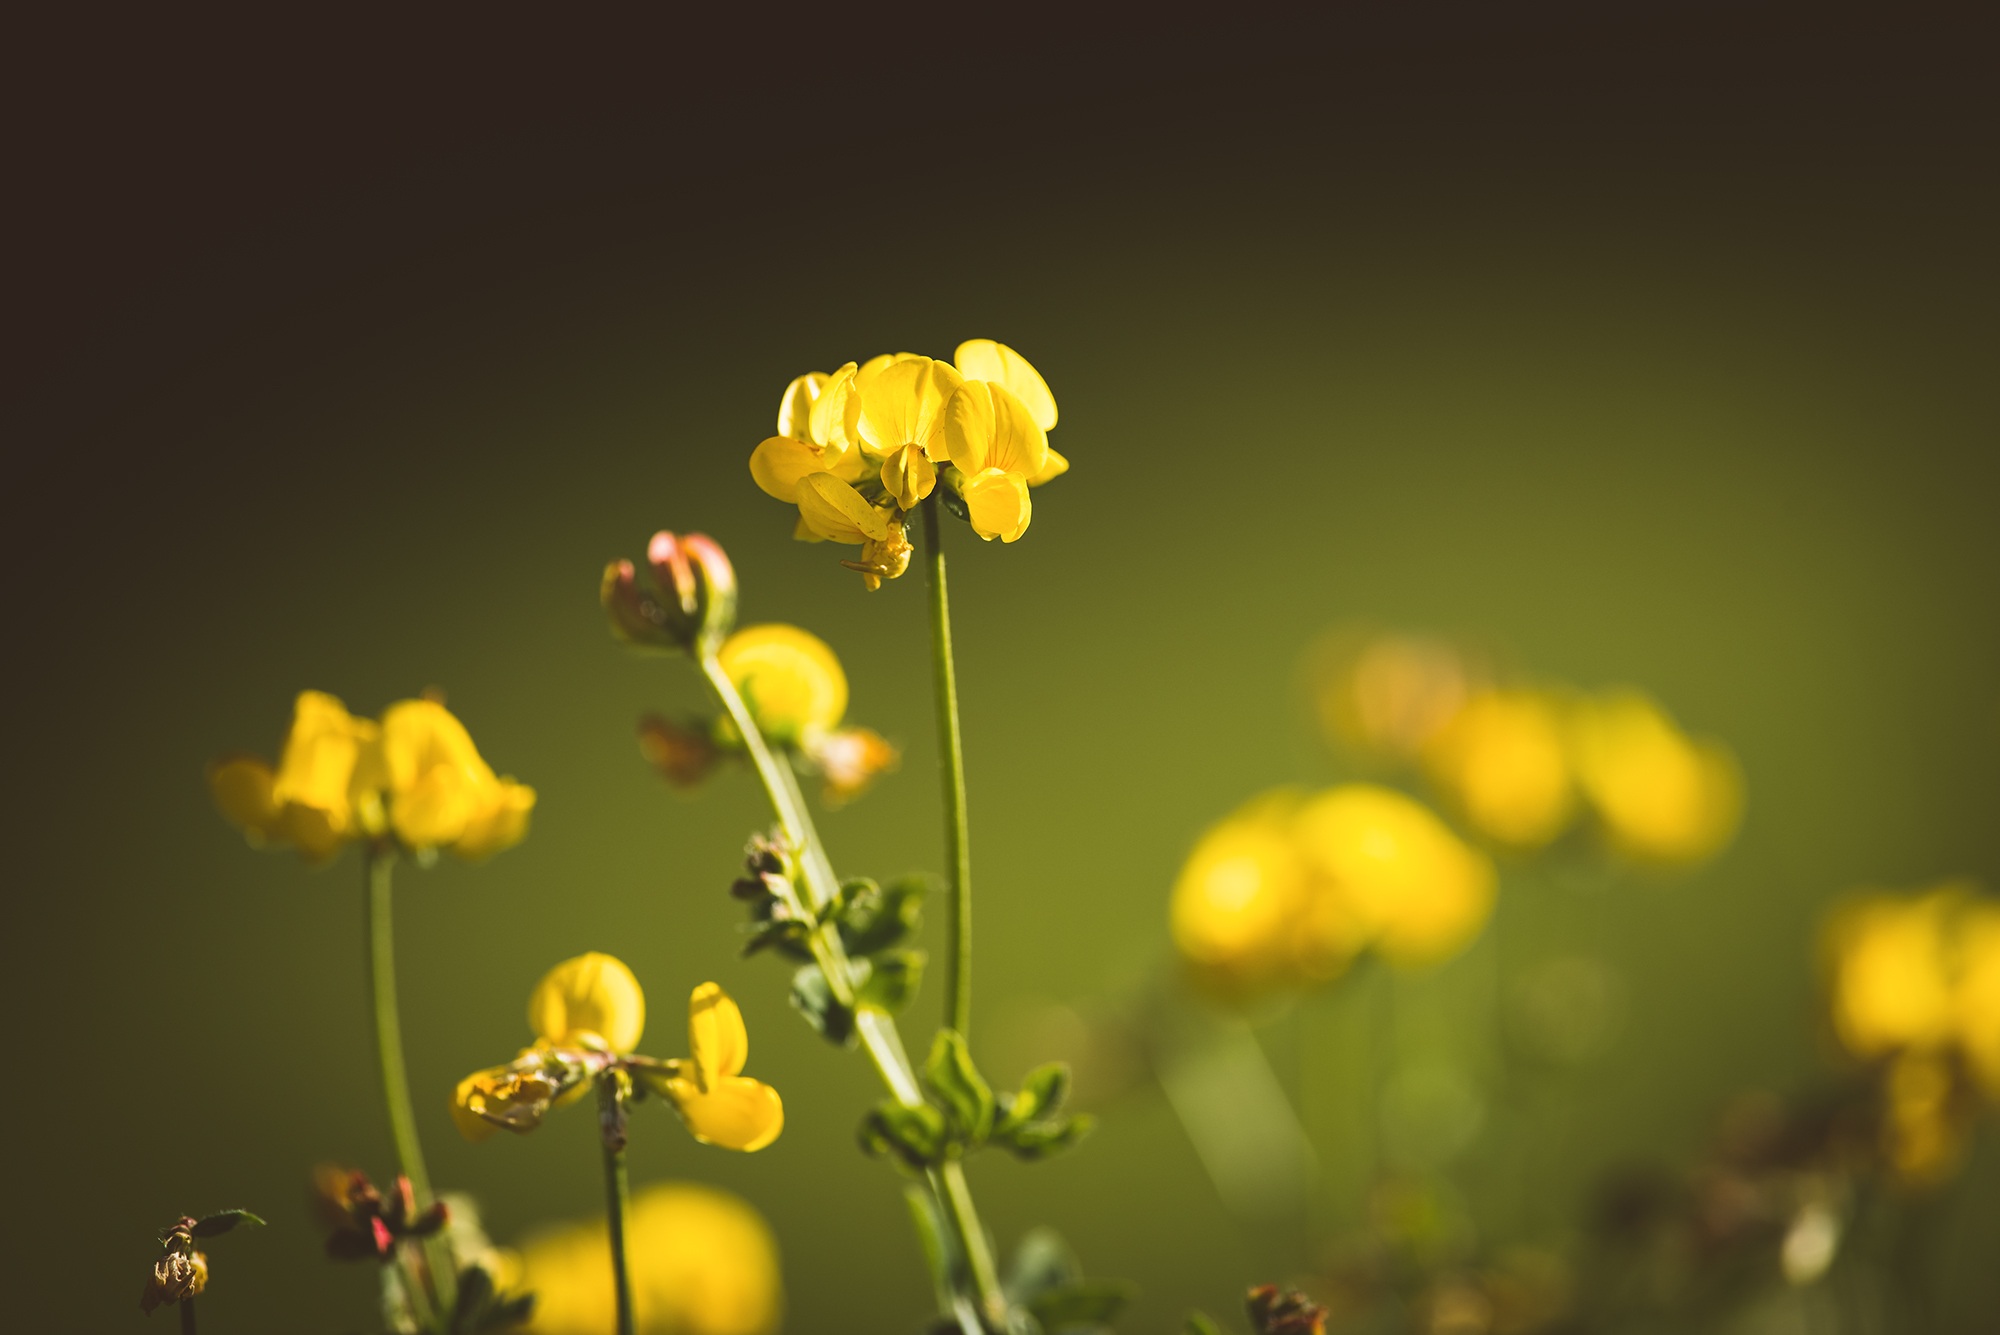
nature, branch, blossom, plant, photography, meadow, sunlight, leaf, flower, petal, summer, pollen, green, produce, yellow, close, flora, rapeseed, yellow flower, wildflower, flowers, close up, pointed flower, yellow flowers, brassica, macro photography, small flowers, flowering plant, lotus corniculatus, fenugreek, yellow meadow flower, plant stem, computer wallpaper, land plant